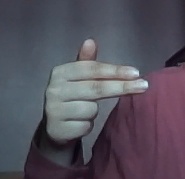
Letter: ghain